Anserville

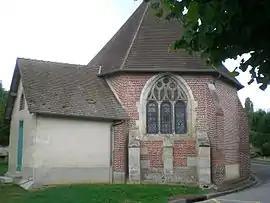
Church of St. Nicholas

Anserville is a former commune in the Oise department in northern France. On 1 January 2016, it was merged into the commune Bornel.